Alphonse Royer

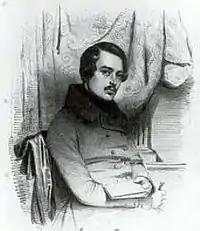
Gustave Vaëz

In the ensuing years, Royer wrote several more novels and plays, contributed articles to a variety of Parisian periodicals, and formed a close friendship and working partnership with the Belgian playwright and poet, Gustave Vaëz. Their first major collaboration was the translation and adaptation of Donizetti's opera, "Lucia di Lammermoor" for the French stage. The successful premiere of "Lucie de Lammermoor", at the Théâtre de la Renaissance in 1839 led to several similar commissions, as well as commissions for original librettos, most notably Donizetti's "La favorite" (1840), and Verdi's "Jérusalem" (1847). During the period of the July Monarchy, Royer and Vaëz became a major force in the adaptation of Italian operas for French audiences and had a virtual monopoly of the Italian repertoire at the Académie Royale de Musique. They always worked closely with the composers and were praised for the way their writing respected the movement and rhythm of the music. In the case of translated librettos, this was made all the more difficult by having to adapt their poetry to a pre-existing score intended to be sung in another language. An anonymous critic in "L'Illustration" wrote of their translation for Rossini's "Otello":